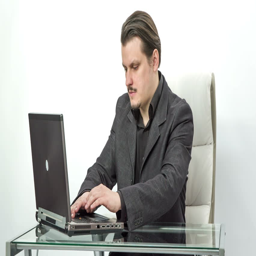
the worker in the office is really happy about something .